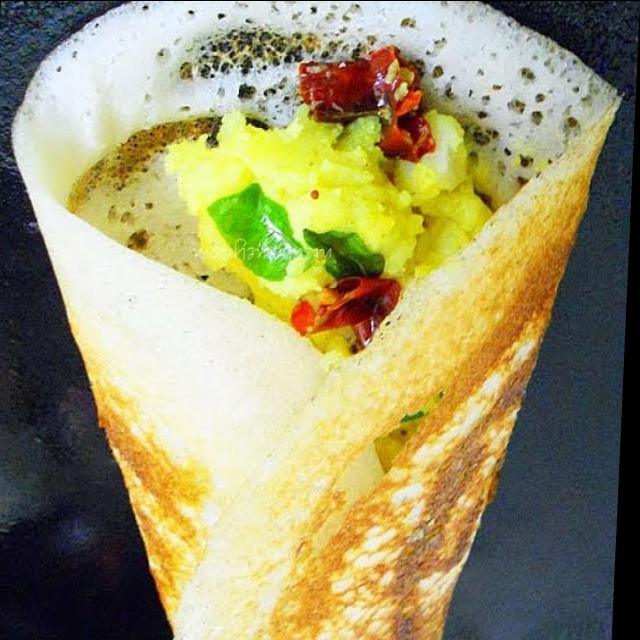
Dish: masala_dosa